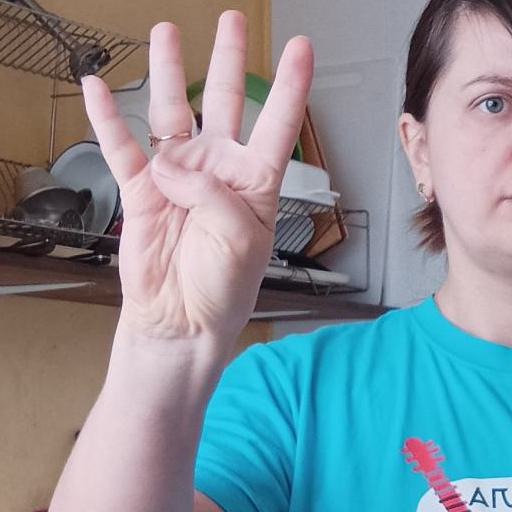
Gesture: four